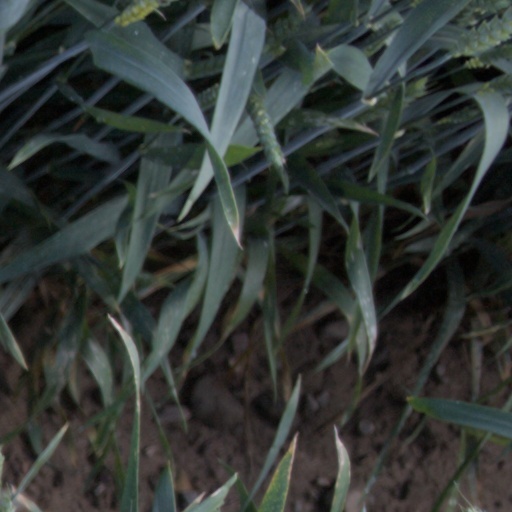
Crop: wheat